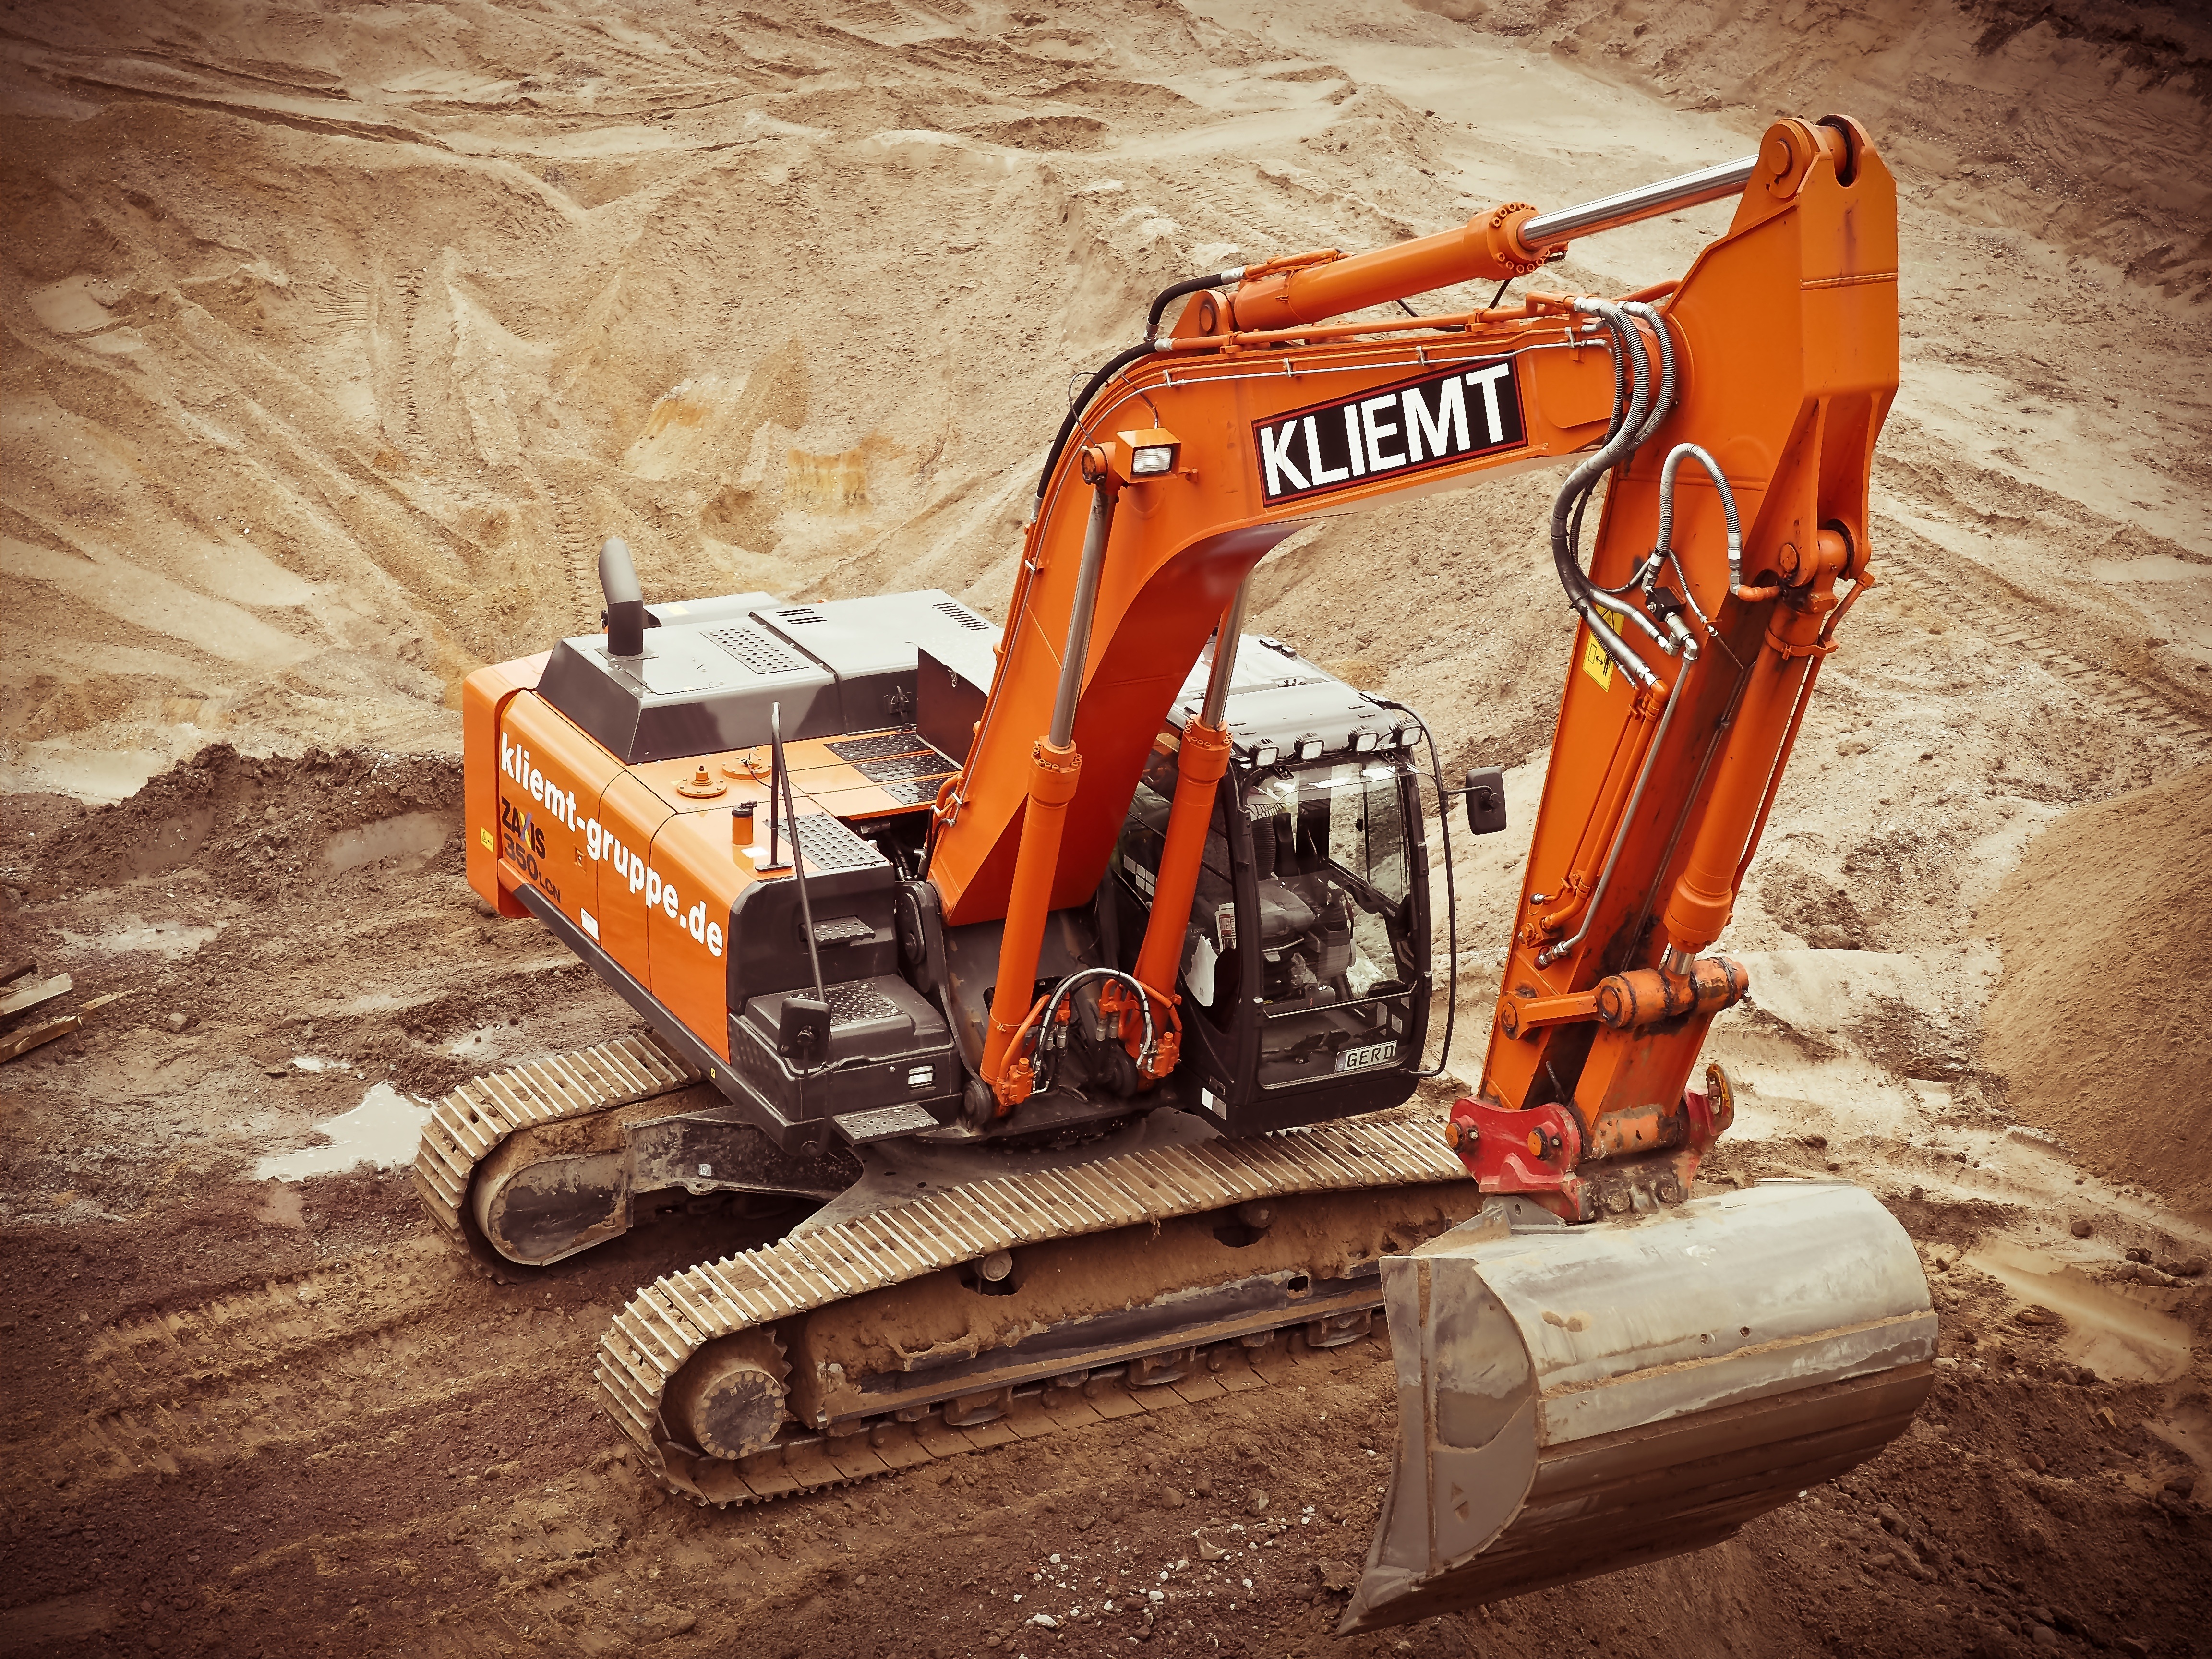
wood, construction, vehicle, bulldozer, machines, build, blade, site, excavators, shovel, house construction, construction work, construction machine, construction vehicle, backhoe bucket, construction equipment